My Heart Can't Beat Unless You Tell It To

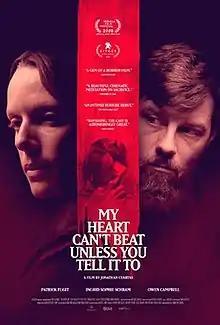
Film poster

My Heart Can't Beat Unless You Tell It To is a 2020 American psychological horror drama film written and directed by Jonathan Cuartas and starring Patrick Fugit, Ingrid Sophie Schram, and Owen Campbell.